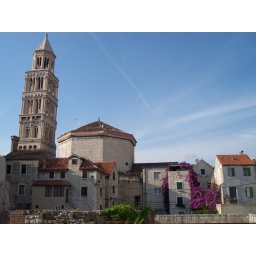
houses and tower in Diocletians Palace Split Croatia